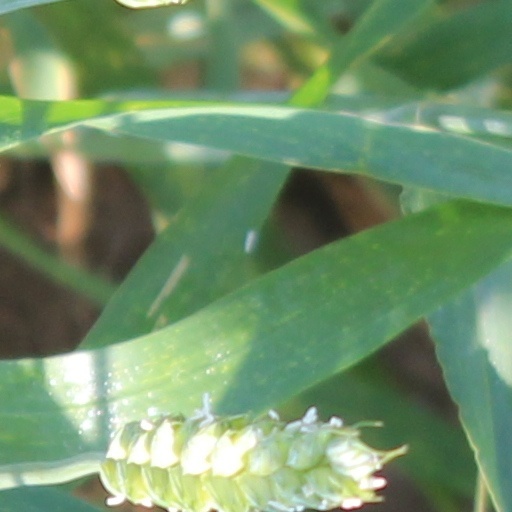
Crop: wheat